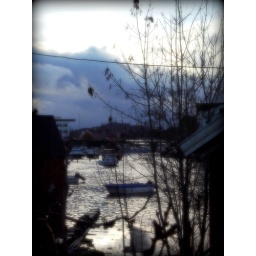
view from my house in norway.. few years ago :) the river was 10 meters from the house :)